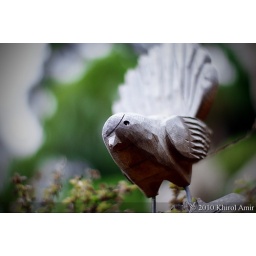
A wooden carved bird sitting on a rock. Found in a Marae (Maori settlement) in Island Bay, Wellington.